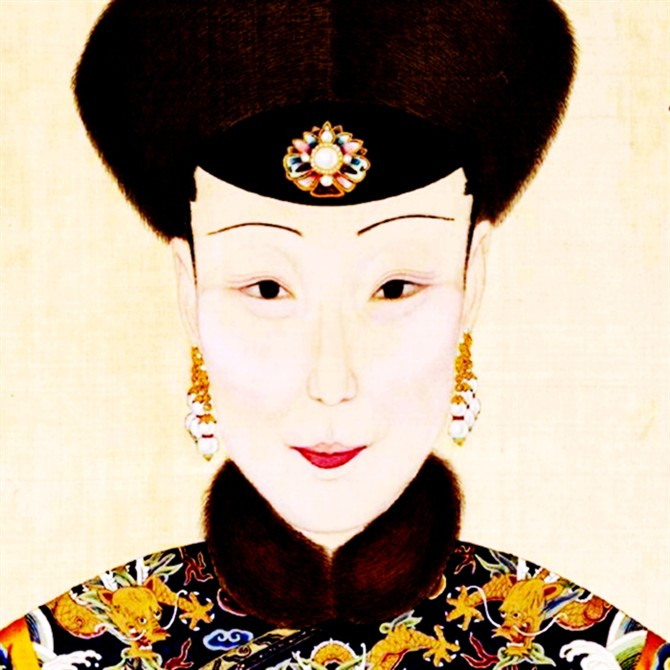
ตุนเฟย์

|name = ตุนเฟย์ Consort Dun
|image = 《心写治平》惇妃部分.jpg
|birth_date = 27 มีนาคม ค.ศ. 1746
|death_style = สิ้นพระชนม์
|death1 = 6 มีนาคม ค.ศ. 1806 ()
|spouse-type = พระสวามี
|spouse = จักรพรรดิเฉียนหลง
|issue = องค์หญิงกู้หลุนเหอเซี่ยว
|father1 = หวังซื่อเก๋อ
|house = ชิง
พระอัครชายาตุน หรือ ตุนเฟย (, , 27 มีนาคม 1746 – 6 มีนาคม 1806) พระอัครชายาในจักรพรรดิเฉียนหลง|พระจักรพรรดิเฉียนหลงประสูติเมื่อวันที่ 27 มีนาคม ค.ศ.1746 เป็นธิดาของ หวังซื่อเก๋อ ผู้บัญชาการกองธงขาวหนึ่งในแปดกองธงของราชวงศ์ชิงเข้าวังถวายตัวเมื่อ ค.ศ.1764 และได้รับพระยศเป็นพระสนมหย่งขั้นฉางไจ้และได้รับเลื่อนพระยศอีกครั้งเป็นพระสนมหย่งขั้นกุ้ยเหรินและใน ค.ศ.1770 ก็ได้รับเลื่อนพระยศเป็นพระชายาตุน (ตุนผิน) และใน ค.ศ.1774 ก็ได้รับพระยศเป็นพระอัครชายาตุน (ตุนเฟย) และมีประสูติกาลองค์หญิงกู้หลุนเหอเสี้ยวซึ่งเป็นพระธิดาองค์สุดท้ายในพระจักรพรรดิเฉียนหลงและพระจักรพรรดิก็โปรดปรานพระธิดาองค์นี้เป็นอย่างมาก
ใน ค.ศ.1778 พระนางทำร้ายร่างกายนางกำนัลส่วนพระองค์ในตำหนักจนเสียชีวิตซึ่งการทำร้ายผู้อื่นจนตายถือเป็นความผิดร้ายแรงและโทษของพระนางก็ร้ายแรงมากแต่เพราะพระนางเป็นพระมารดาขององค์หญิงกู้หลุนเหอเสี้ยวพระจักรพรรดิจึงลดพระยศของพระนางจากตำแหน่งเฟยลงมาเป็นตำแหน่งผินและต้องรับผิดชอบต่อครอบครัวของนางกำนัลที่เสียชีวิต สองปีถัดมาคือ ค.ศ.1780 พระนางก็ได้รับพระยศเป็นเฟยดังเดิม
พระนางสิ้นพระชนม์วันที่ 6 มีนาคม ค.ศ.1806 รวมพระชนม์ได้ 59 ชันษา
== อ้างอิง ==
หมวดหมู่:จักรพรรดินีราชวงศ์ชิง
หมวดหมู่:บาทบริจาริกาในราชสำนักชิง
หมวดหมู่:บุคคลในยุคราชวงศ์ชิง